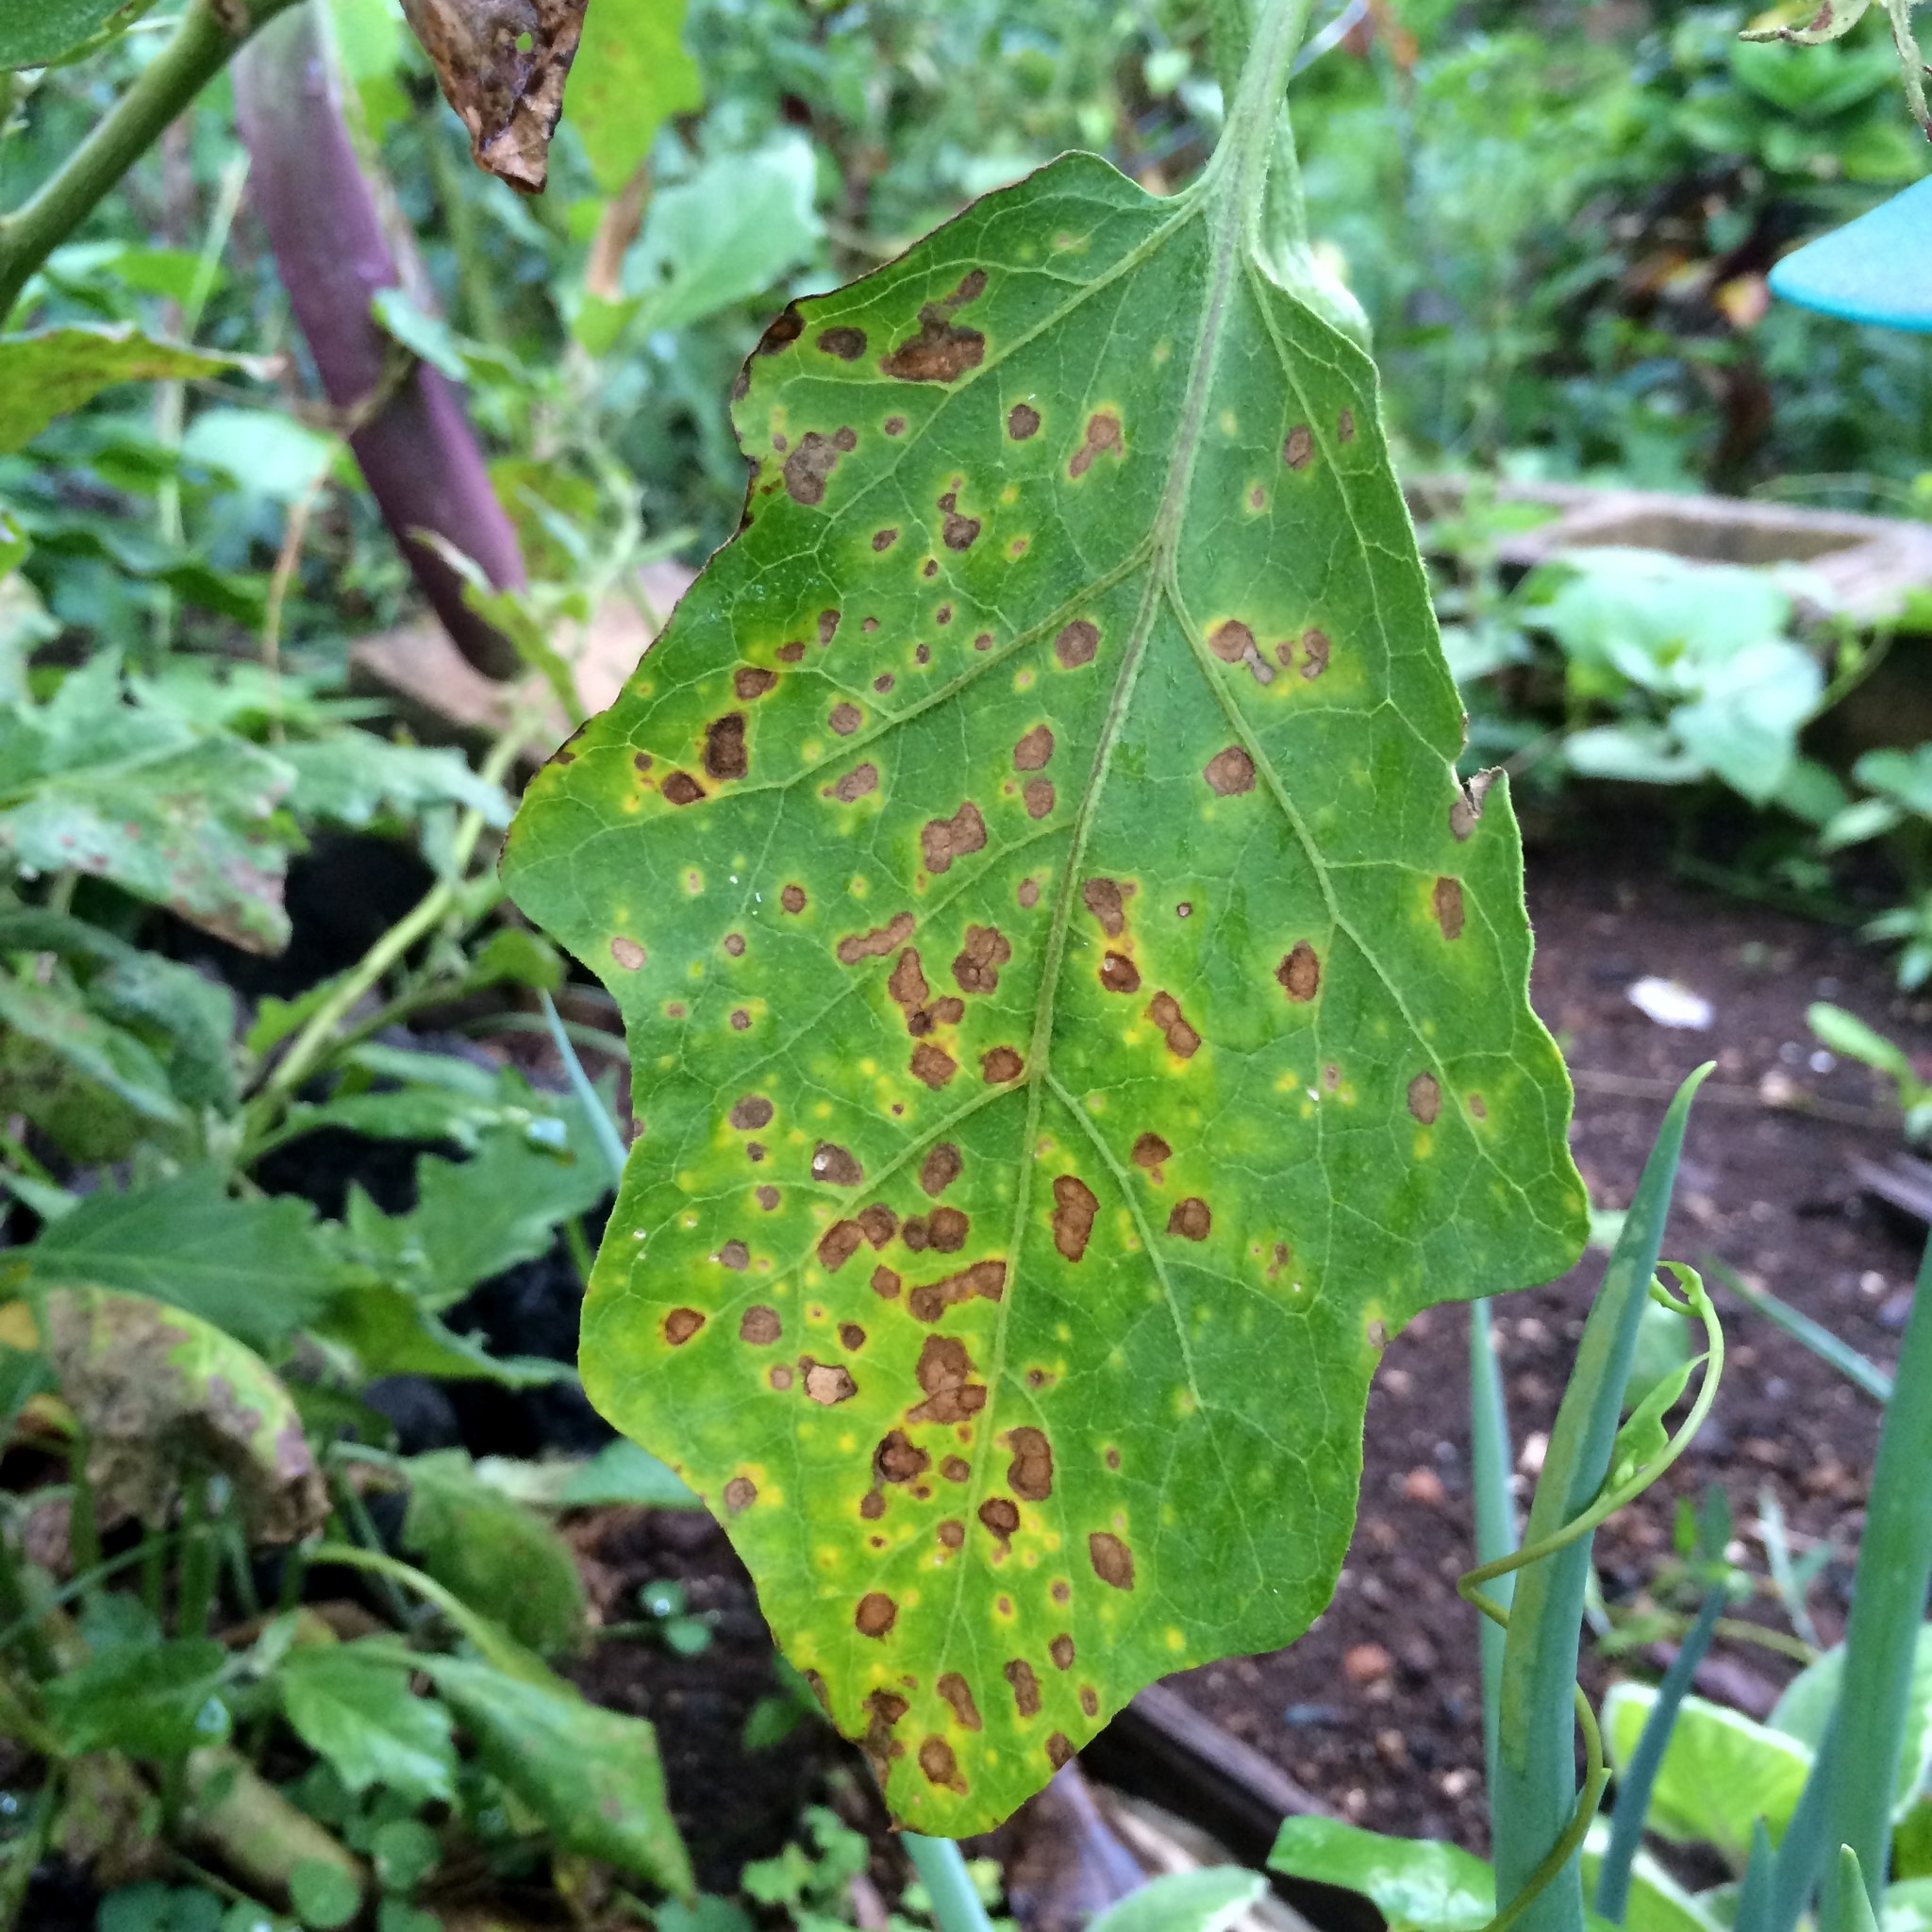
Plant: Eggplant
Disease: eggplant cercospora leaf spot